Polyglyphanodontia

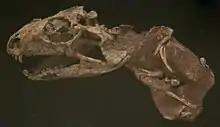
"Tianyusaurus" fossil

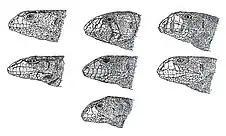
Reconstruction of Various Borioteiioidea. First row: "Adamisaurus", "Polyglyphanodon", "Tuberocephalosaurus". Second row: "Tianyusaurus", "Gilmoreteius", Darchansaurus. Third row: "Sineoamphisbaena".

The classification of Polyglyphanodontia is contentious. They have been considered to be either most closely related to Teiioidea, or to Iguania, with both positions having been supported in recent studies. Cladogram after Xida, Niu and Evans, 2023.